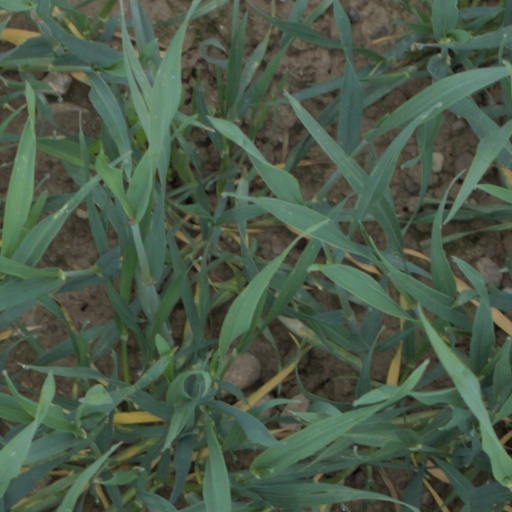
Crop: wheat